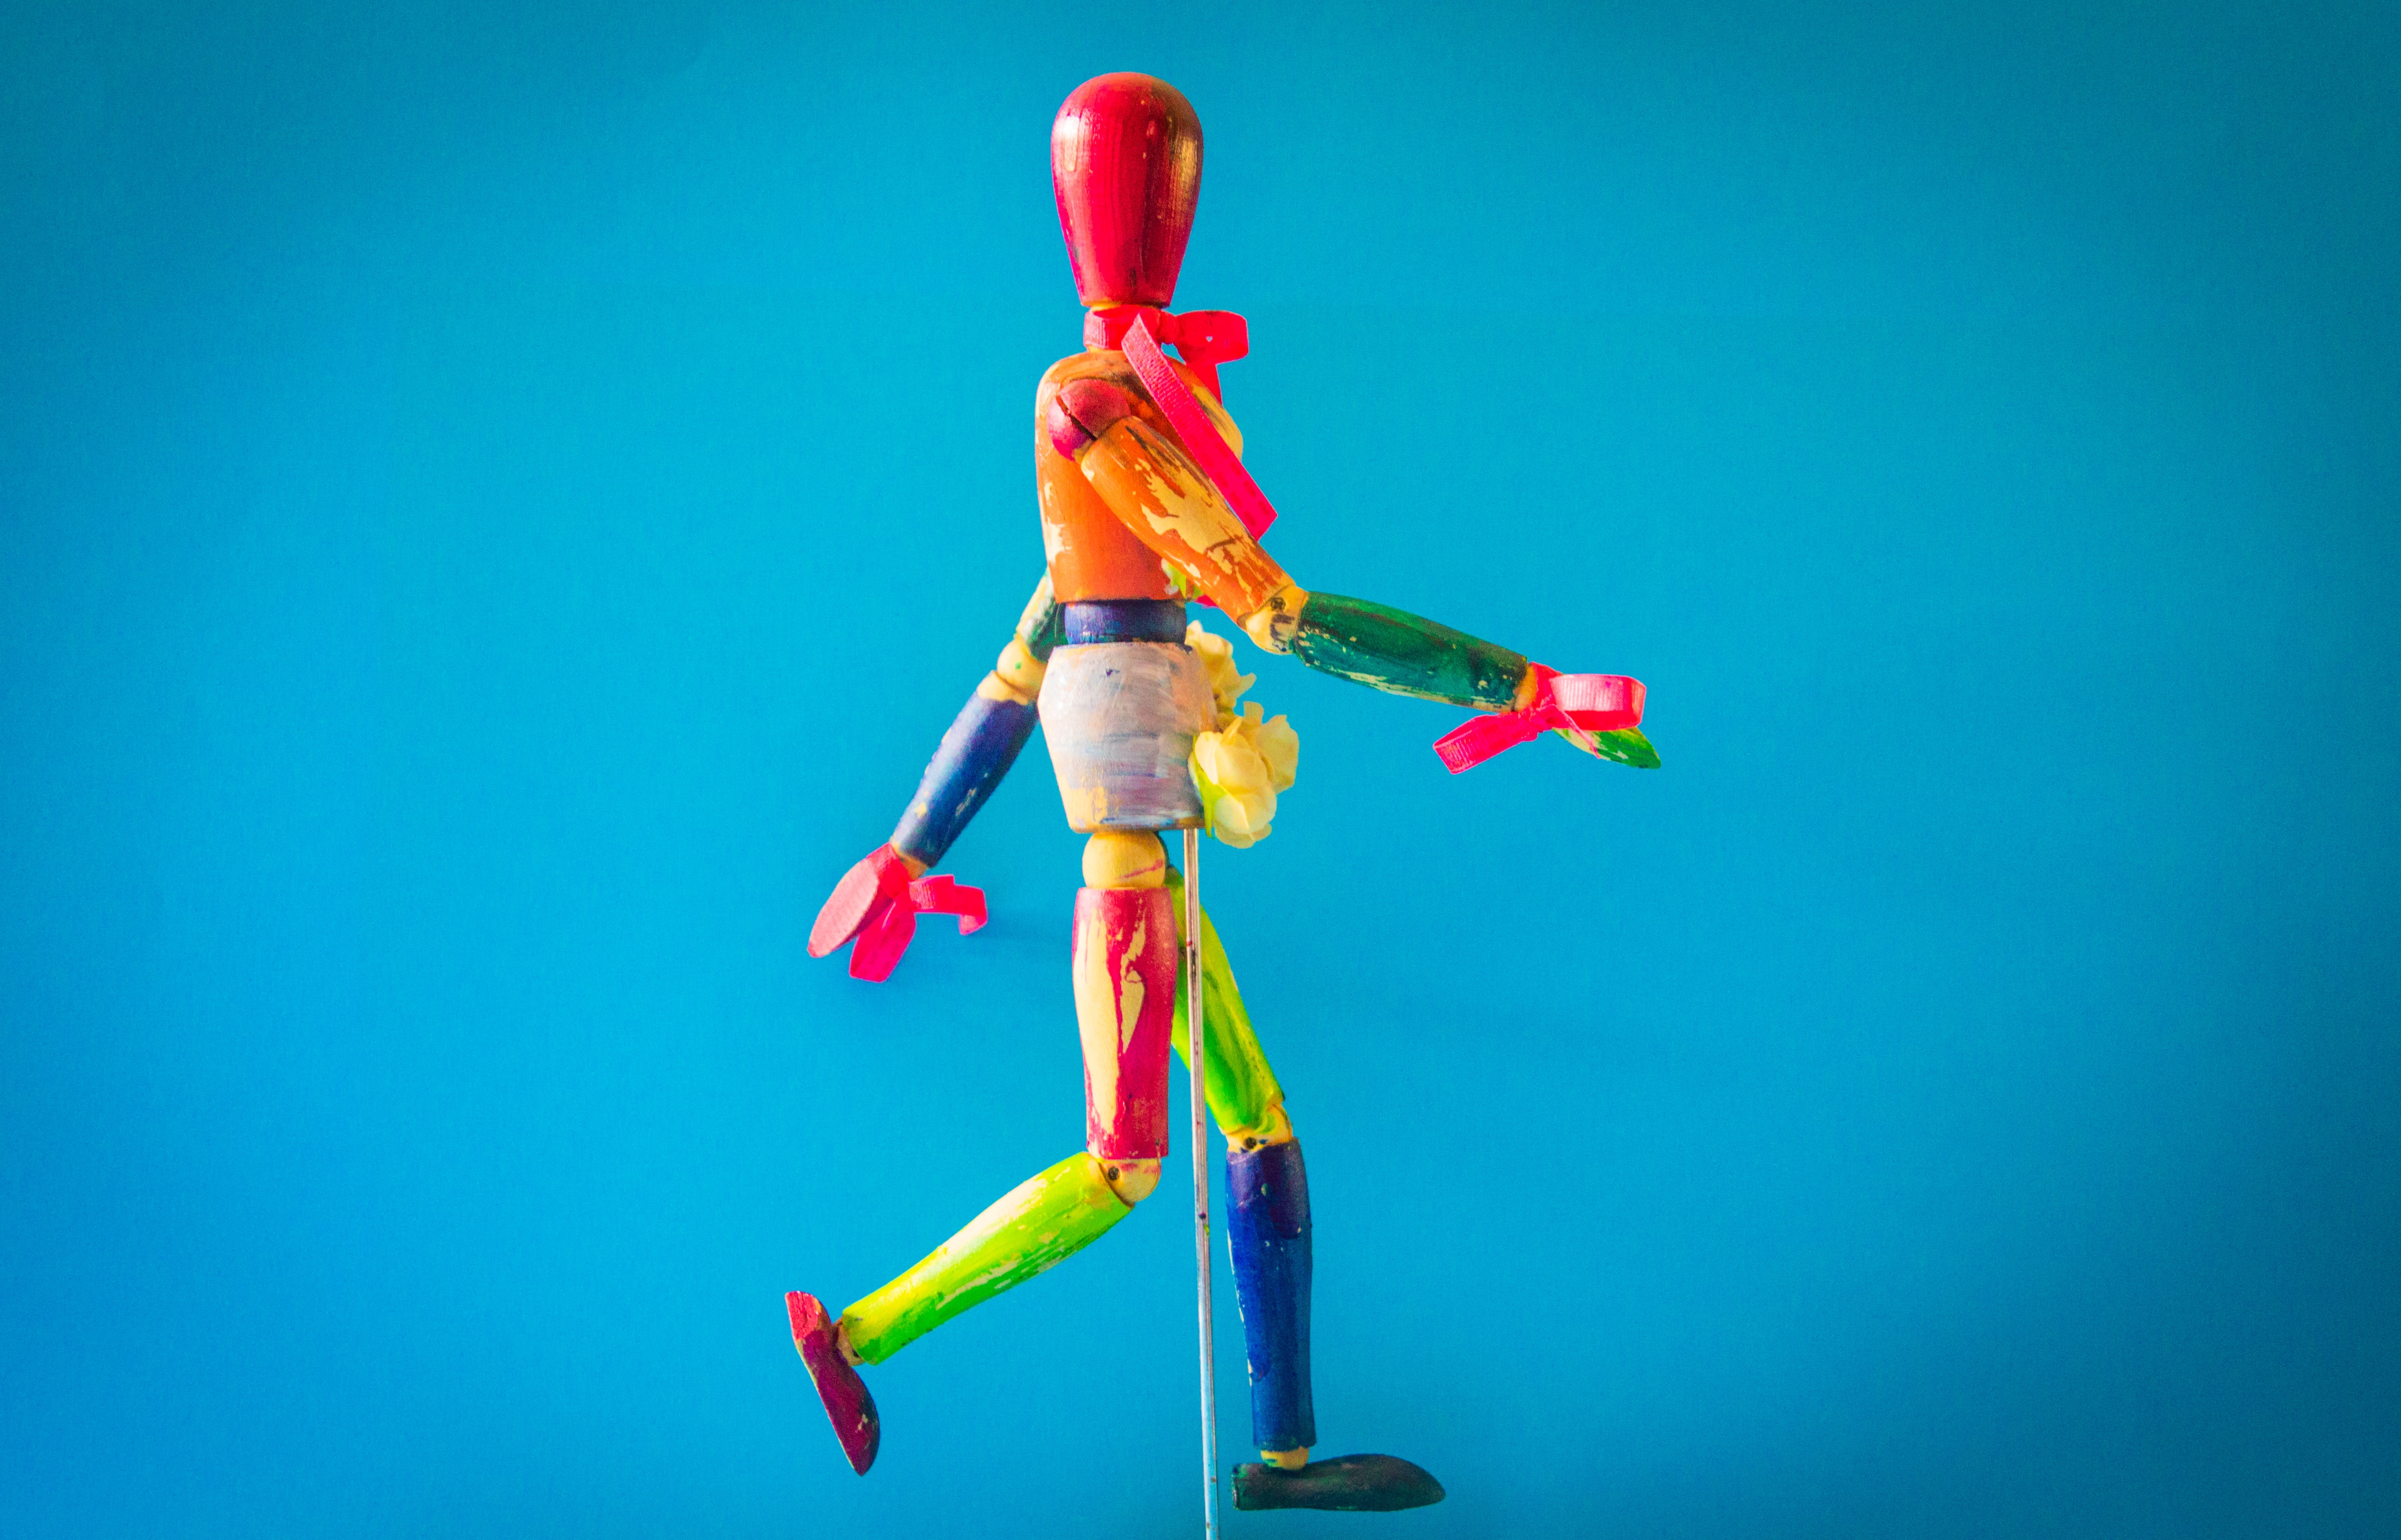
joint, toy, organism, human body, balance, muscle, fictional character, animation, superhero, action figure